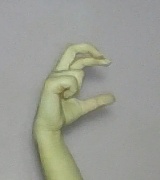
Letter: thal